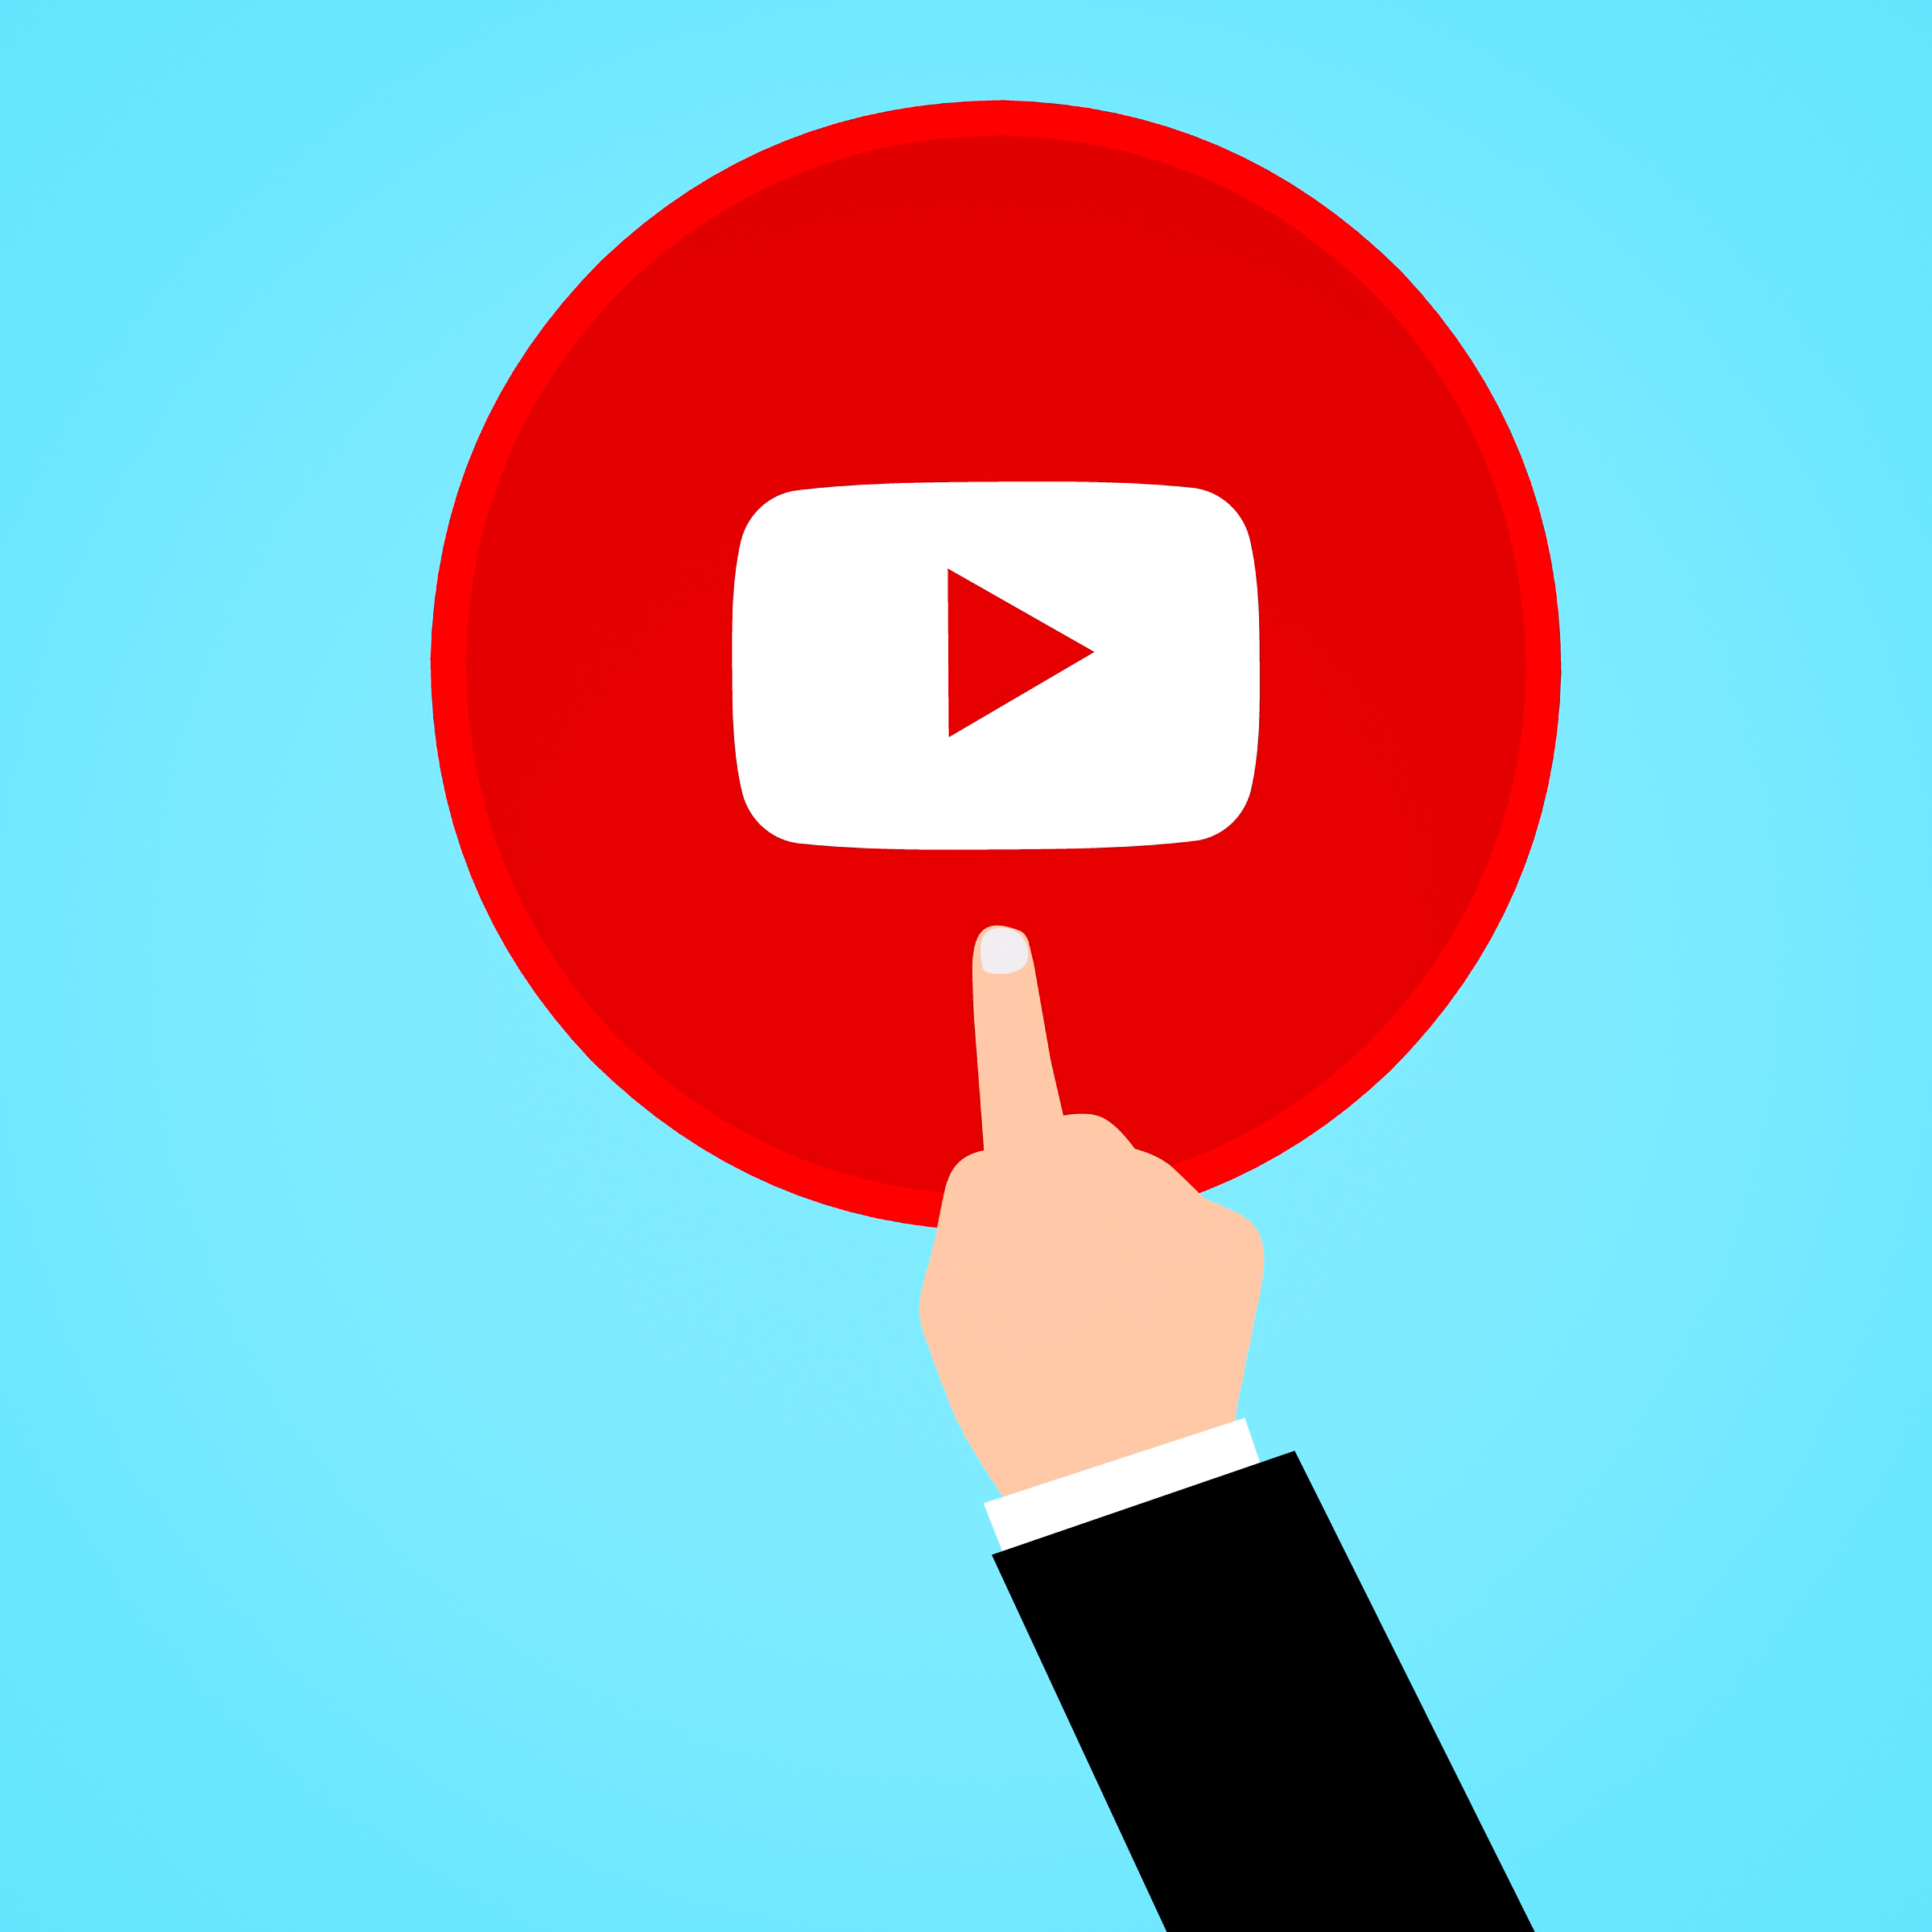
subscribe, youtube, account, address, browser, business, channel, clip, communication, computer, digital, editorial, global, google, internet, link, media, movies, music, page, screen, search, service, share, sign, social, streaming, subscription, symbol, technology, tube, upload, video, watch, web, website, www, text, font, sky, line, human behavior, hand, signage, logo, brand, circle, clip art, thumb, trademark